Jefferson County, West Virginia

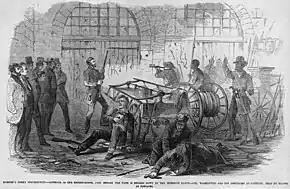
Coverage of John Brown's raid in Frank Leslie's illustrated newspaper, v. 8, no. 205 (November 5, 1859), p. 359

The county's courthouse was the site of the trial for the abolitionist John Brown after his October 1859 raid on the federal armory in Harpers Ferry. Some 90 U.S. Marines serving under then Army Colonel Robert E. Lee and Lieutenants J.E.B. Stuart and Israel Greene put down the rebellion.